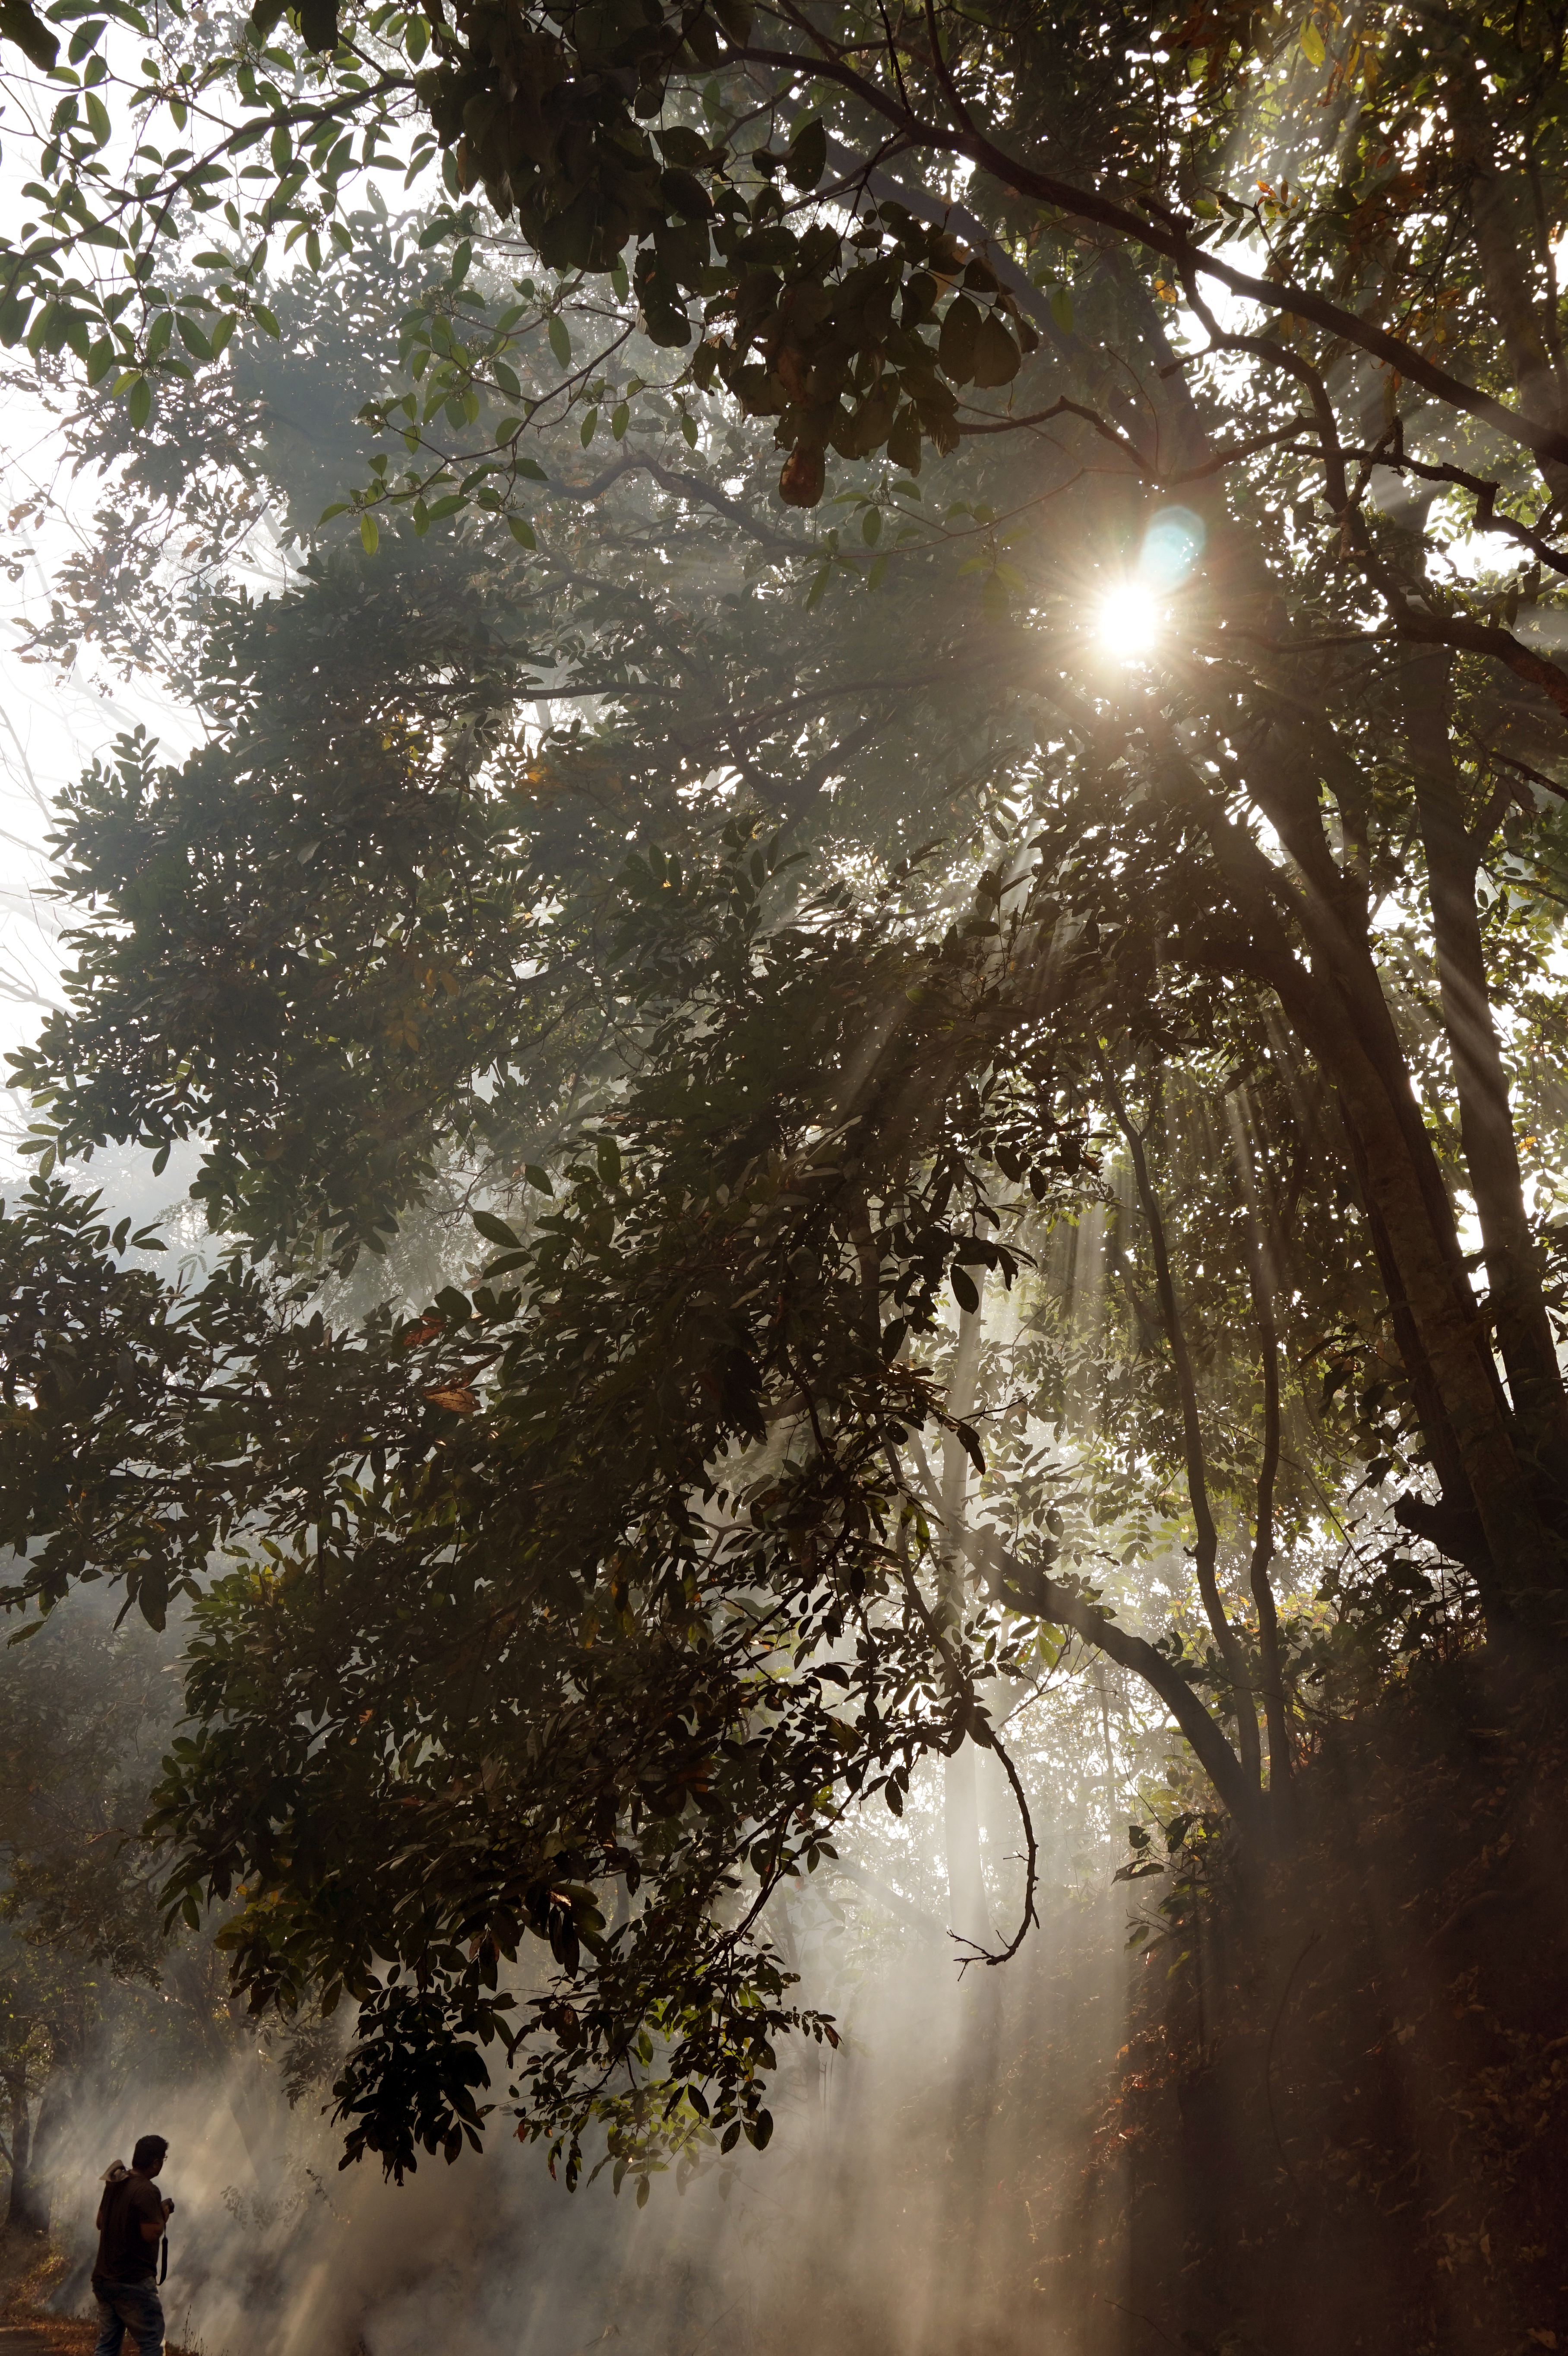
tree, nature, forest, branch, light, plant, fog, mist, sunlight, morning, leaf, flower, jungle, autumn, weather, season, woodland, habitat, natural environment, atmospheric phenomenon, woody plant